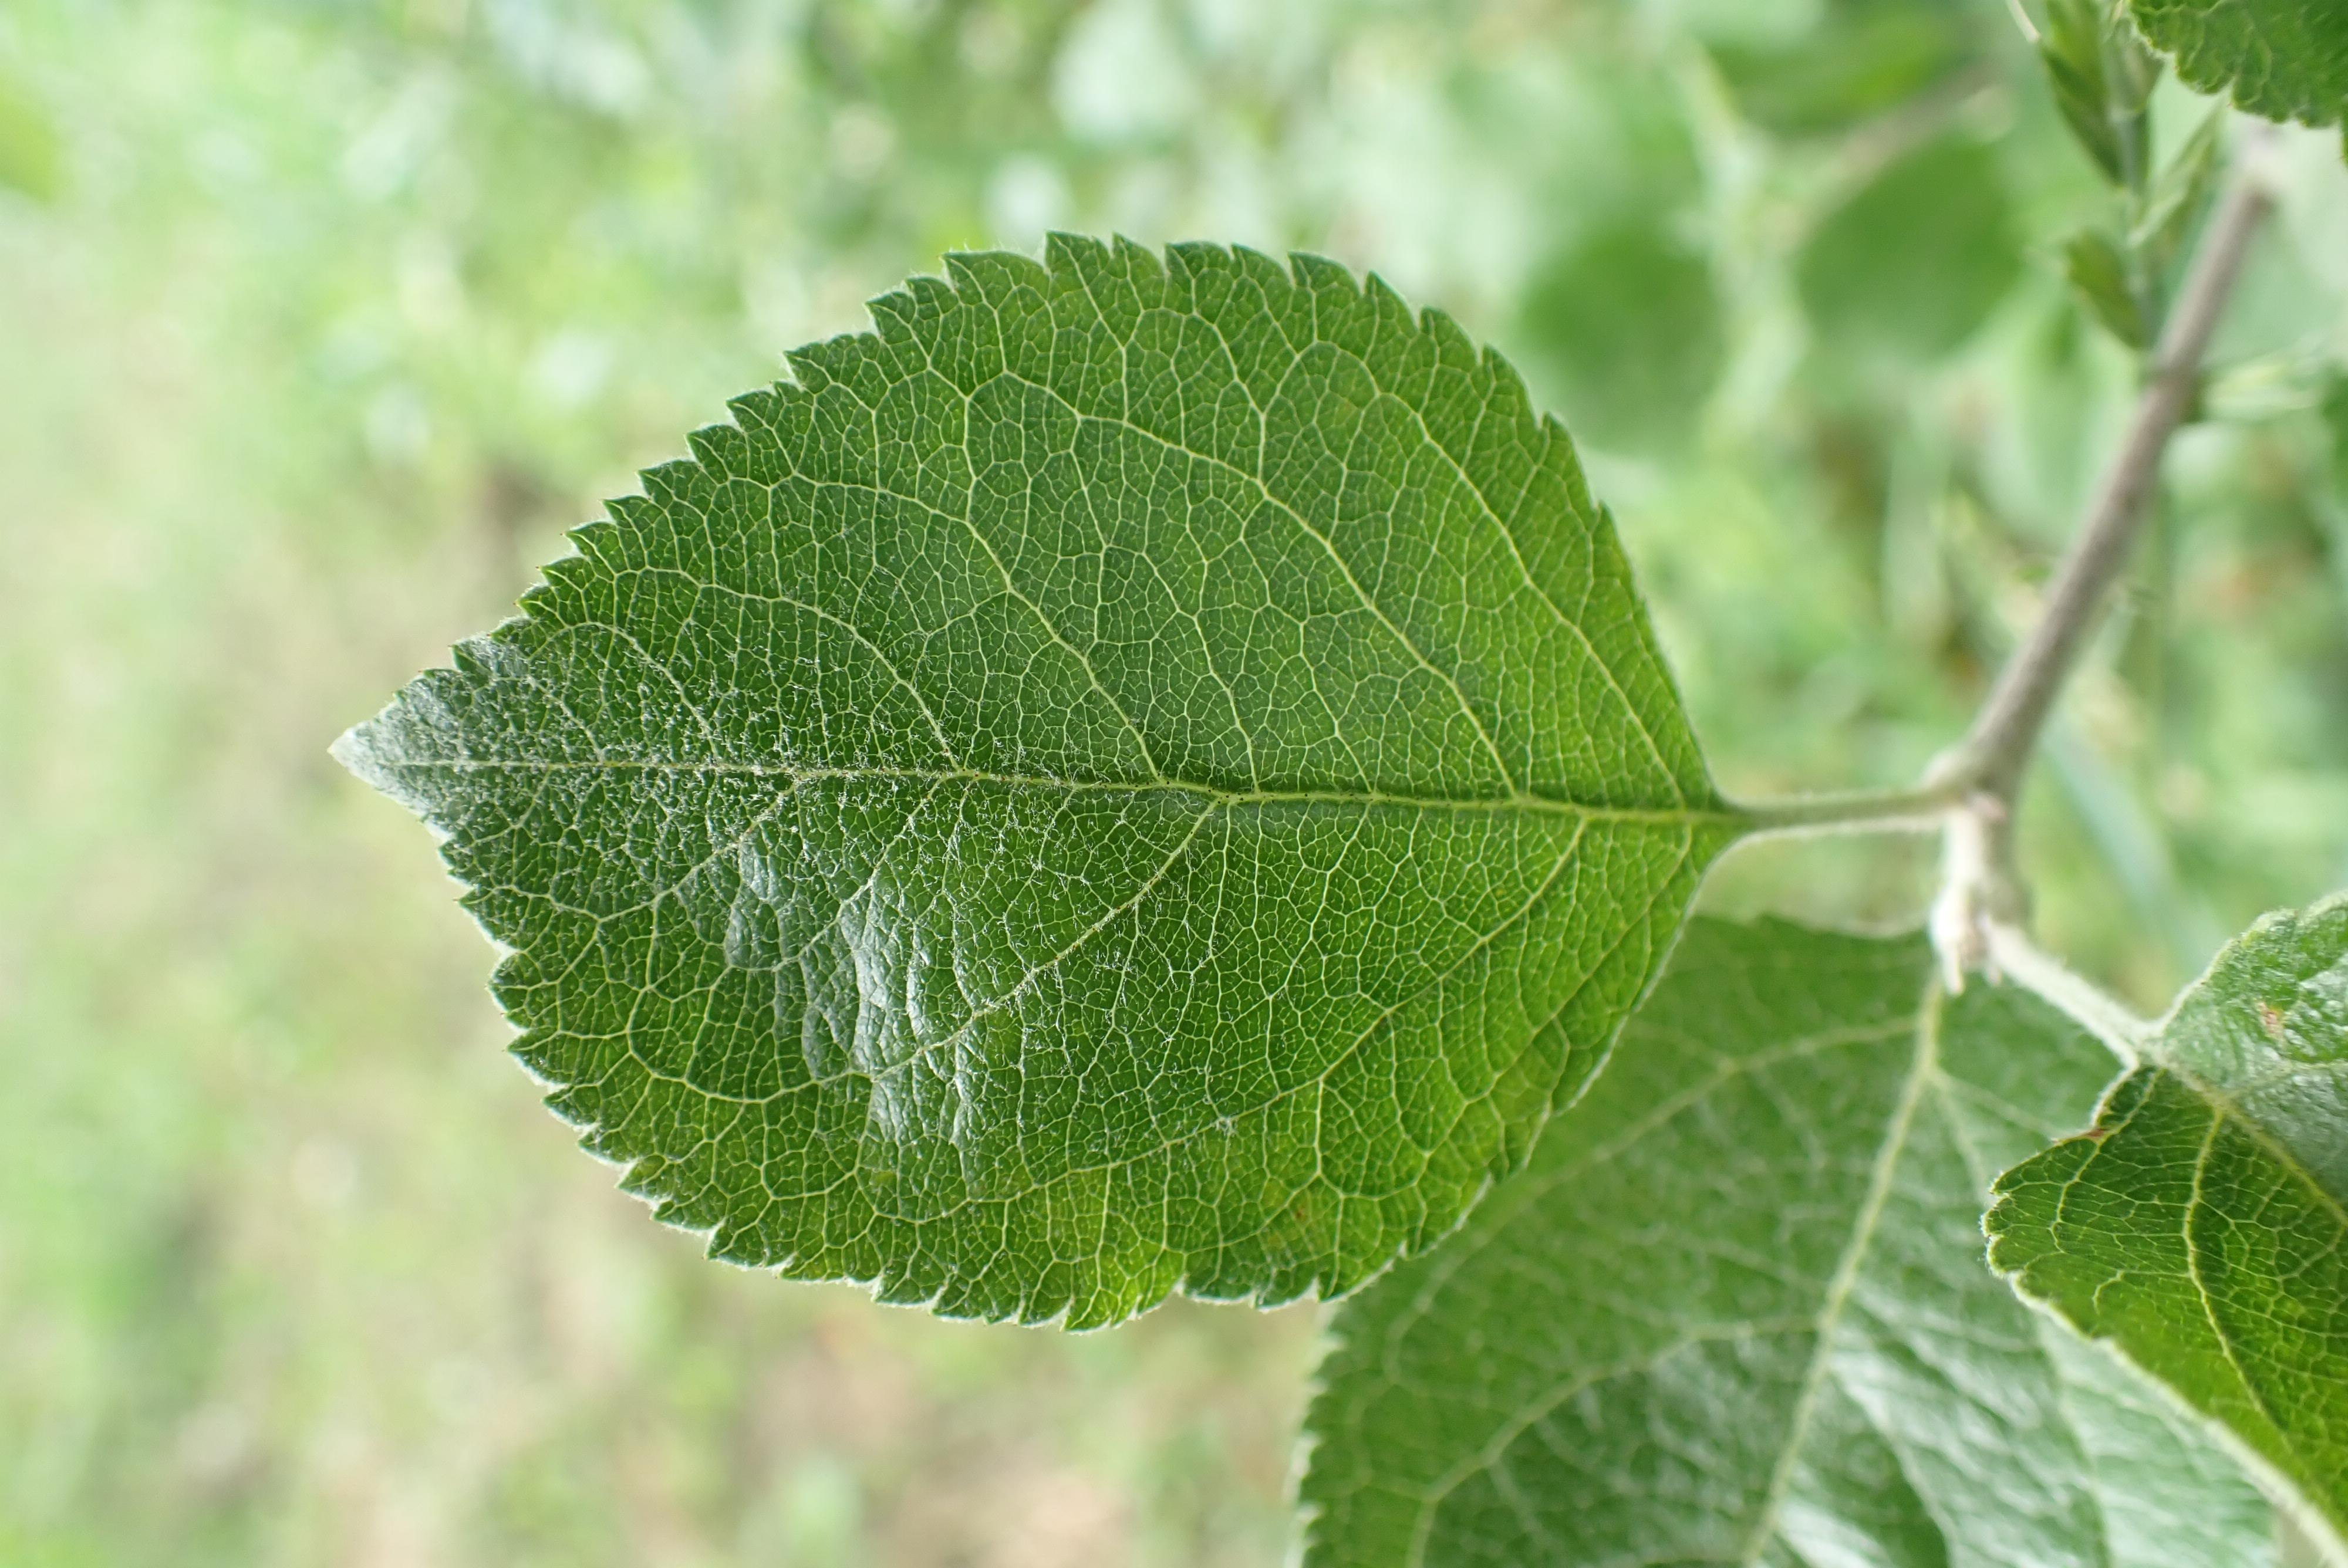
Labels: healthy